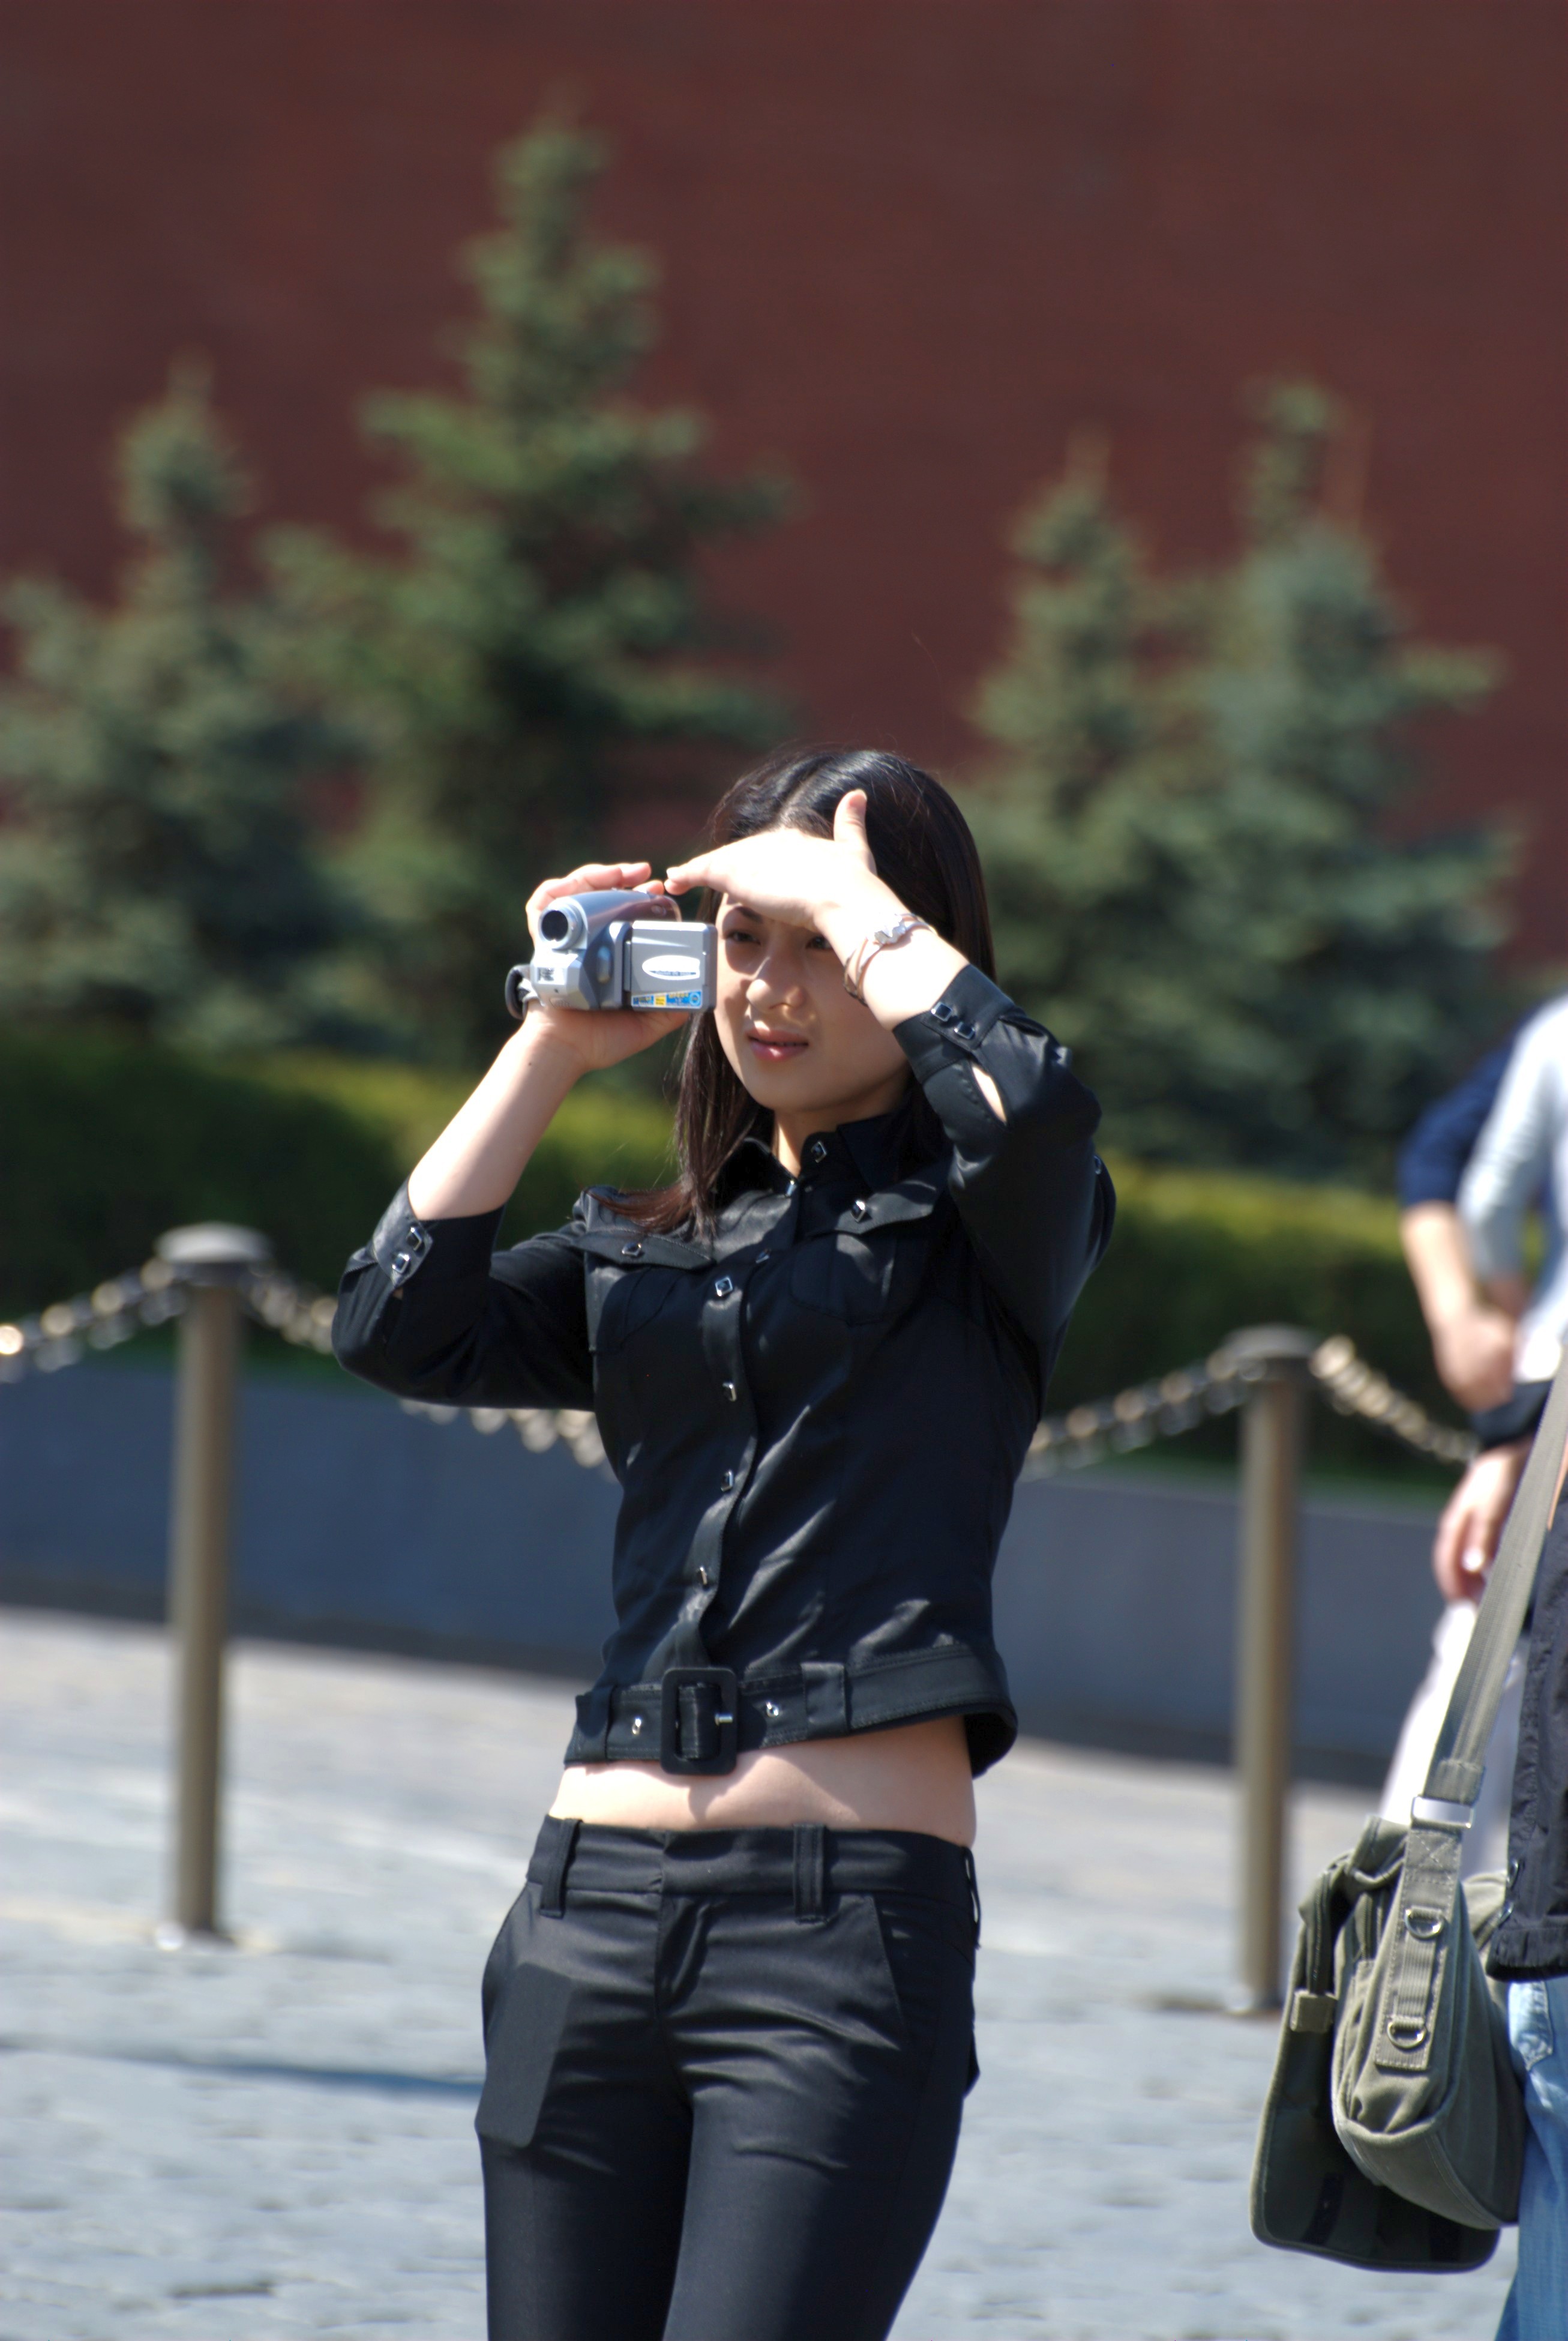
people, girl, woman, street, photography, city, cityscape, model, spring, fashion, blue, nikon, clothing, lady, candid, girls, footwear, photograph, moscow, russia, d80, cityscapes, moskau, nikond80, moscou, photo shoot